Memory

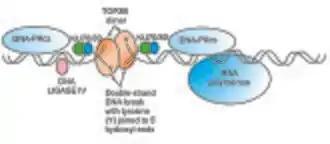
Regulatory sequence in a promoter at a transcription start site with a paused RNA polymerase and a TOP2B-induced double-strand break

The multi-store model (also known as Atkinson–Shiffrin memory model) was first described in 1968 by Atkinson and Shiffrin.